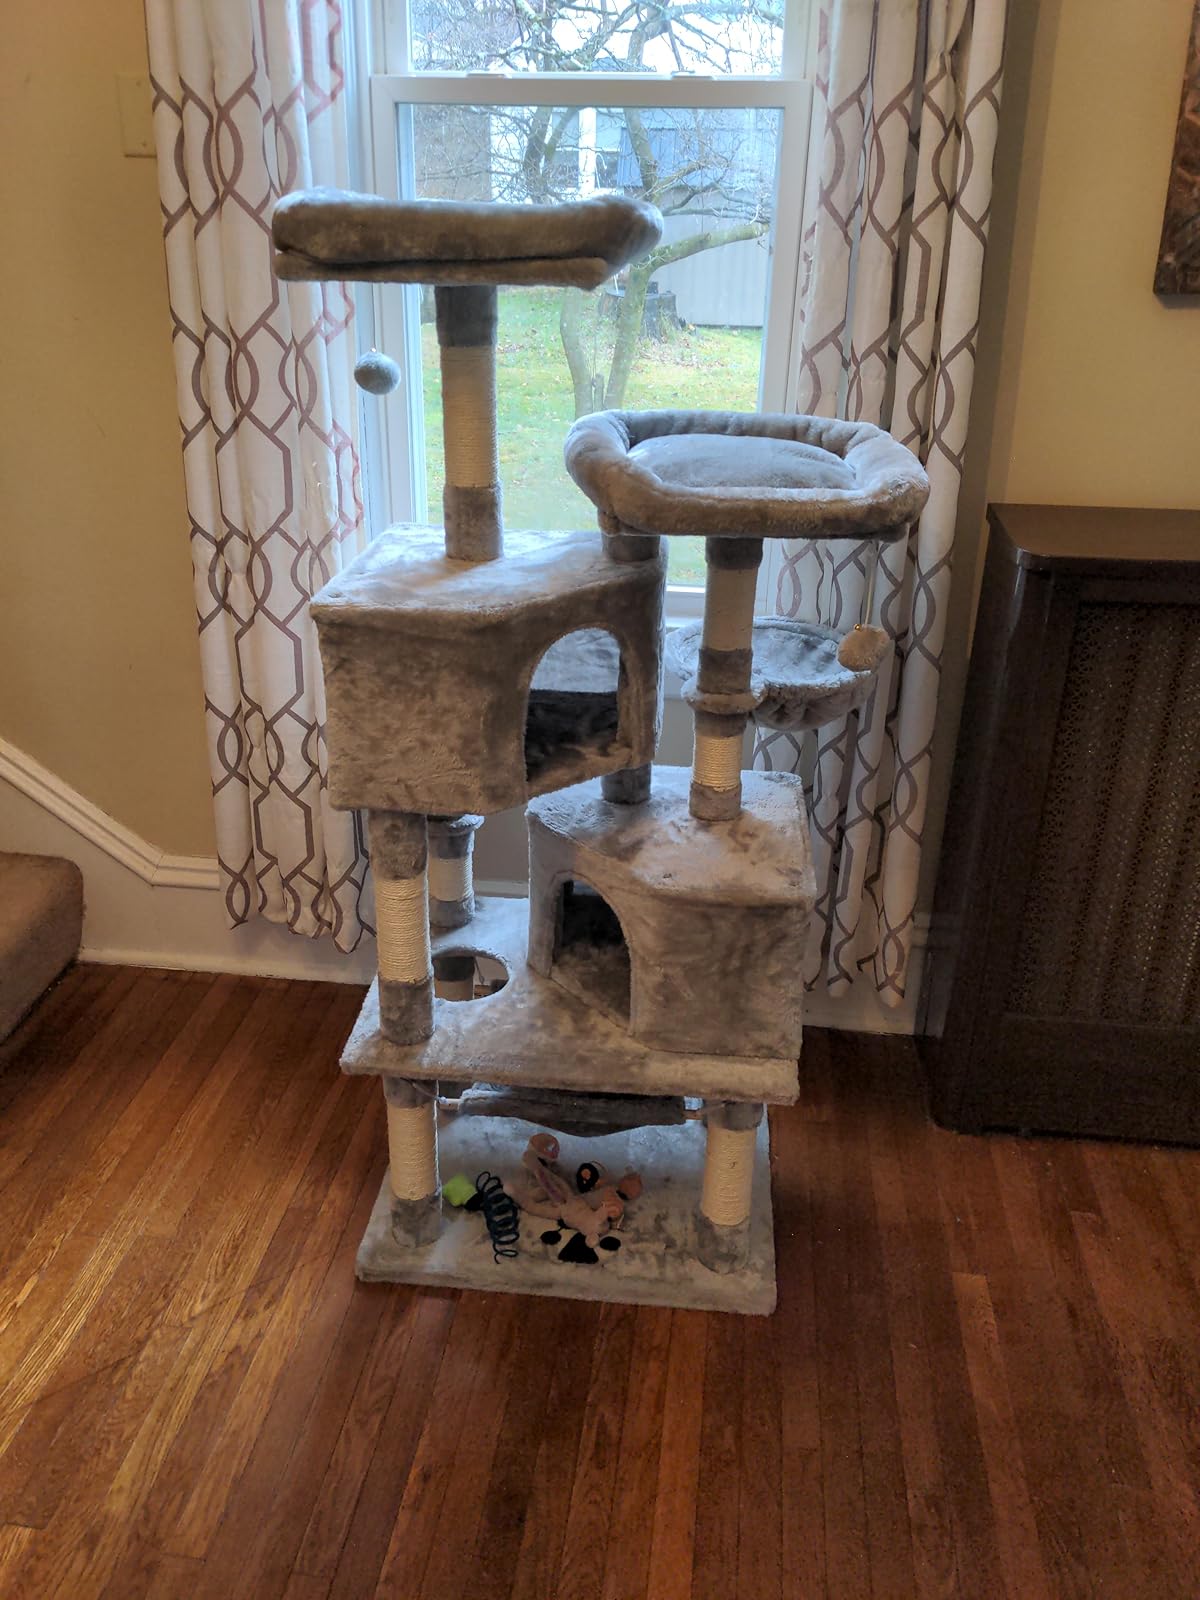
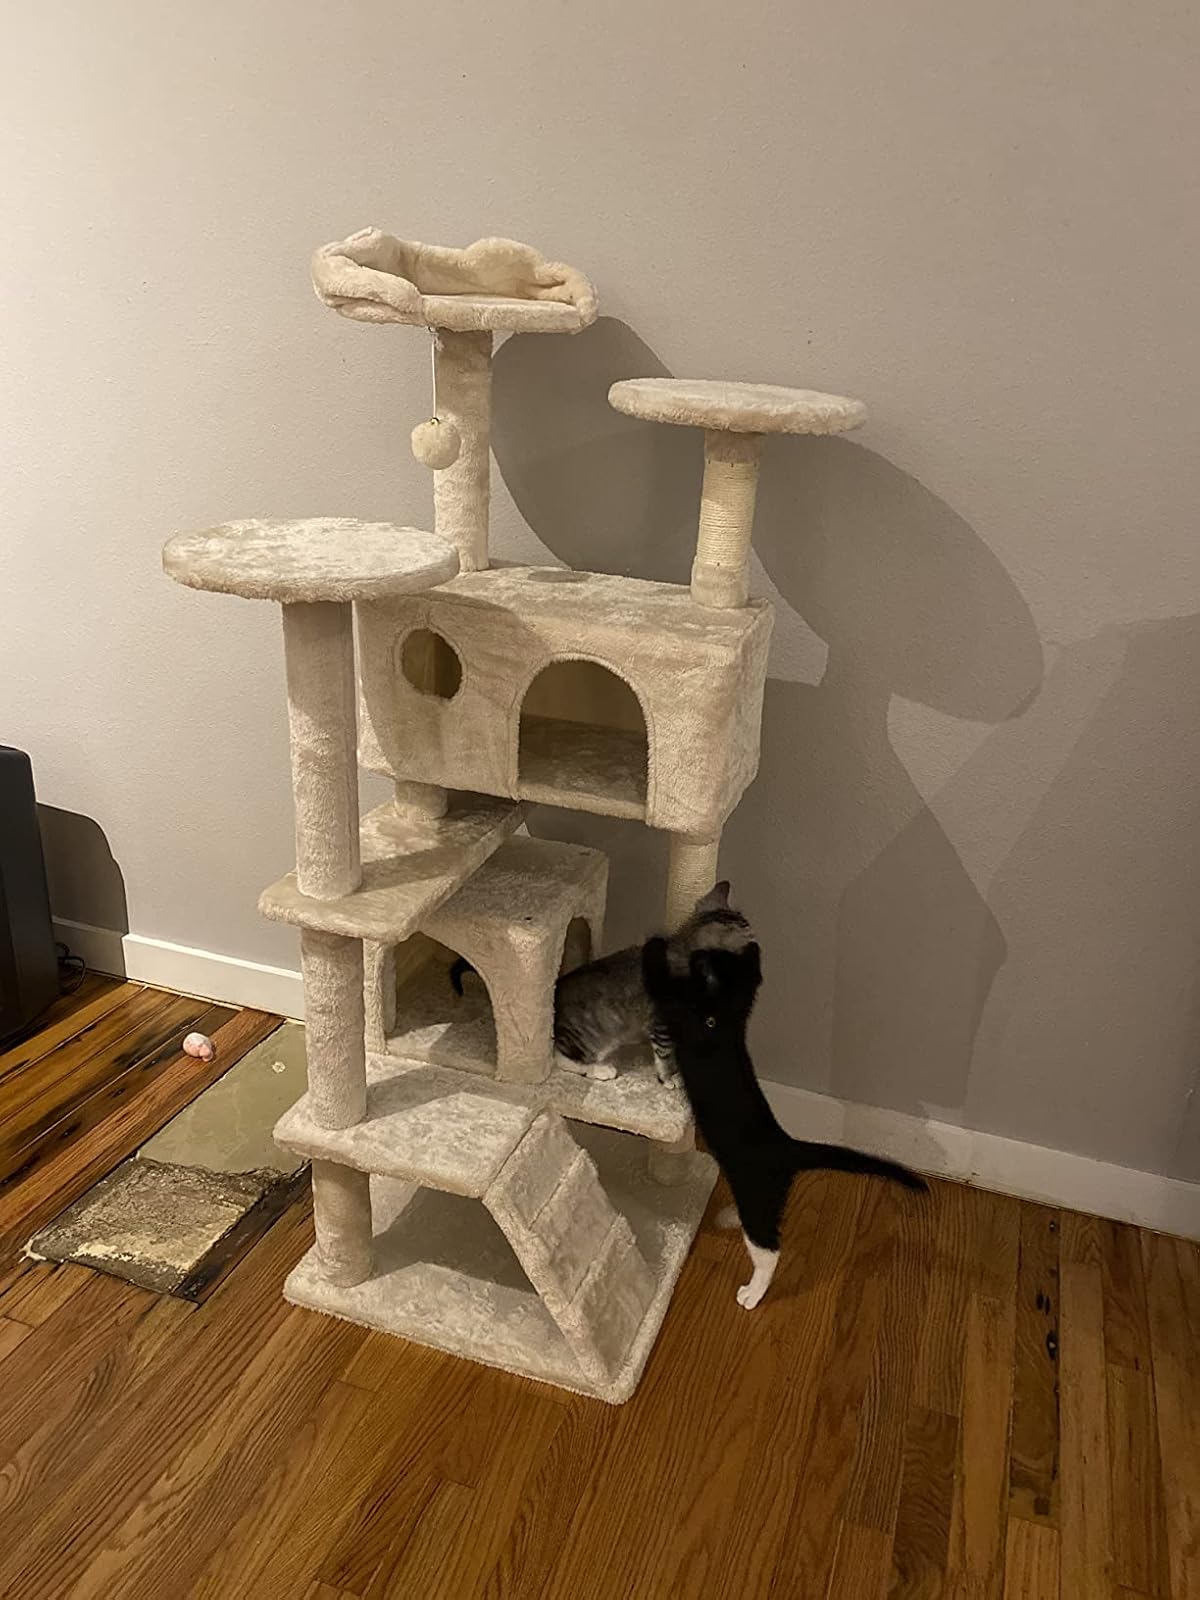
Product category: items_cat tree
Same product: no